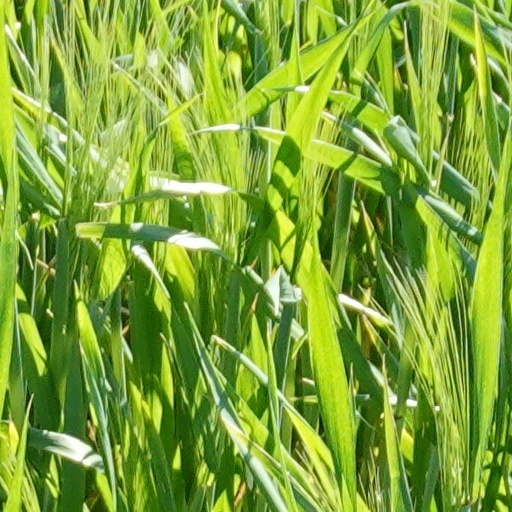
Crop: wheat